Pinturas River Canyon

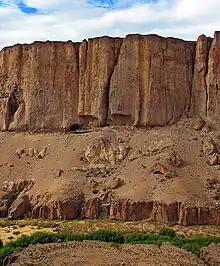
Wall of the canyon and Cueva de las Manos.

The canyon is made of ignimbrite, among other volcanic rocks formed during the Jurassic period. It was created through the erosion caused by the Pinturas River, which cut into the Chon Aike Formation to form the canyon.